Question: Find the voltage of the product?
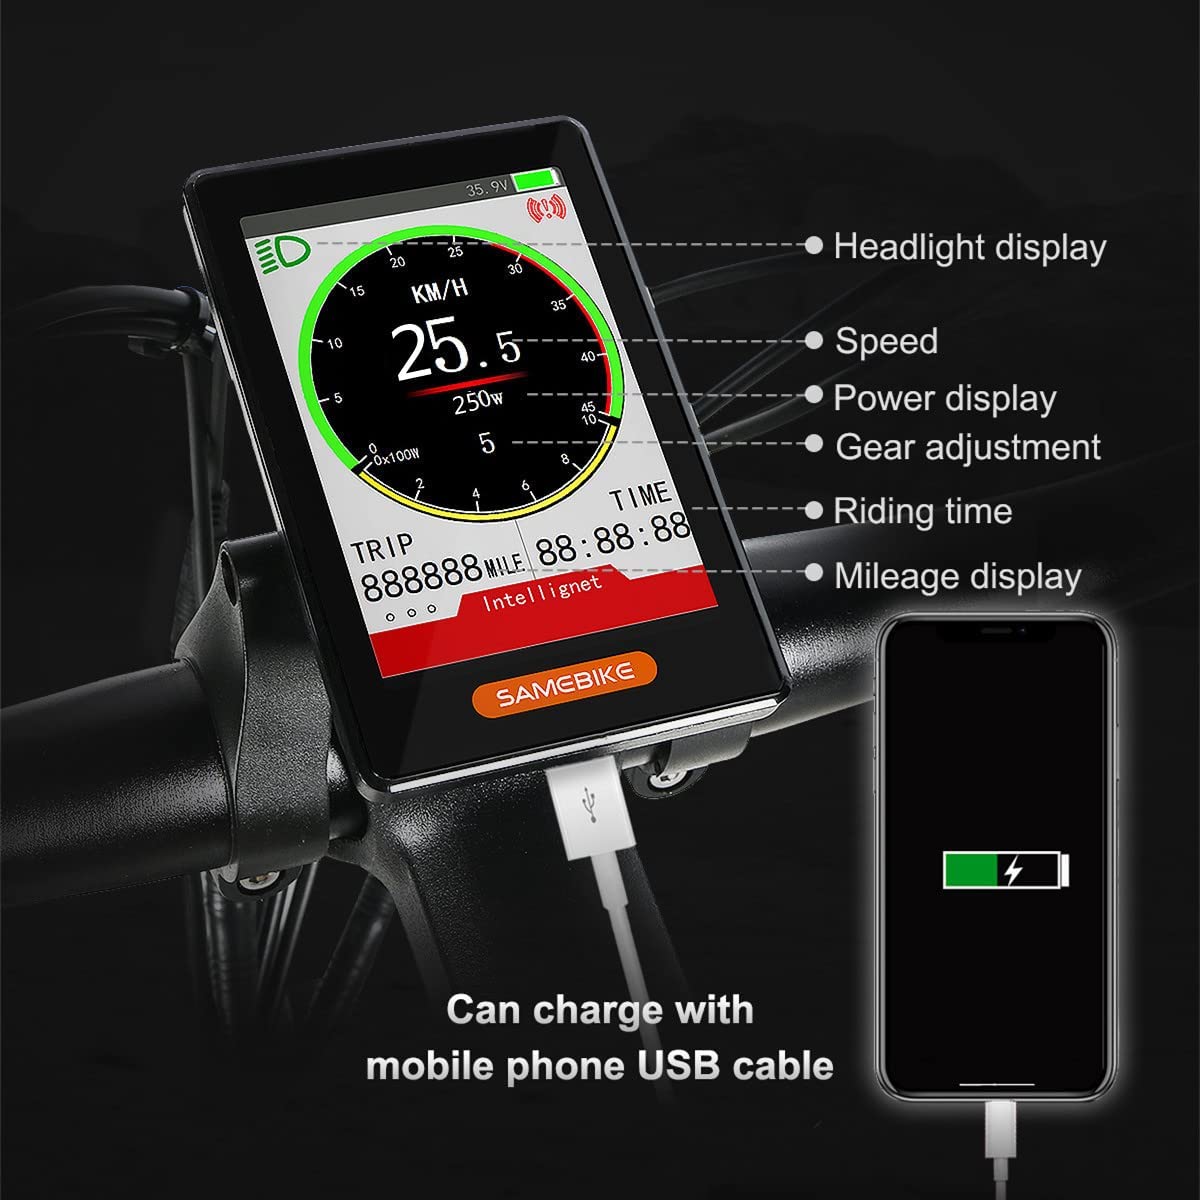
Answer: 35.9 volt